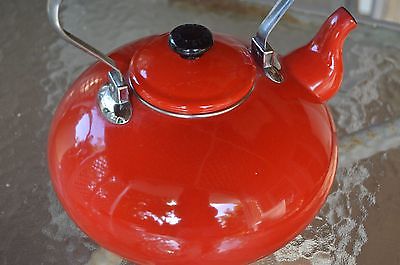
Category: kettle